Parc de la Villette

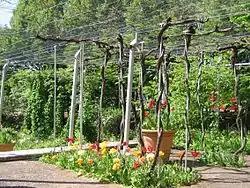
The "Jardin de la Treille"

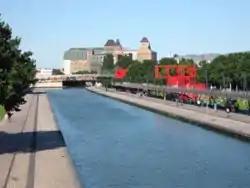
Footbridges and "follies" along the Canal de l'Ourcq with Le Zénith then the Grands Moulins de Pantin in the background

Le TARMAC (former Théâtre de l'Est Parisien), venue for world performance art and dance companies touring from "La Francophonie", has moved to 159 avenue Gambetta in the 20th arrondissement.